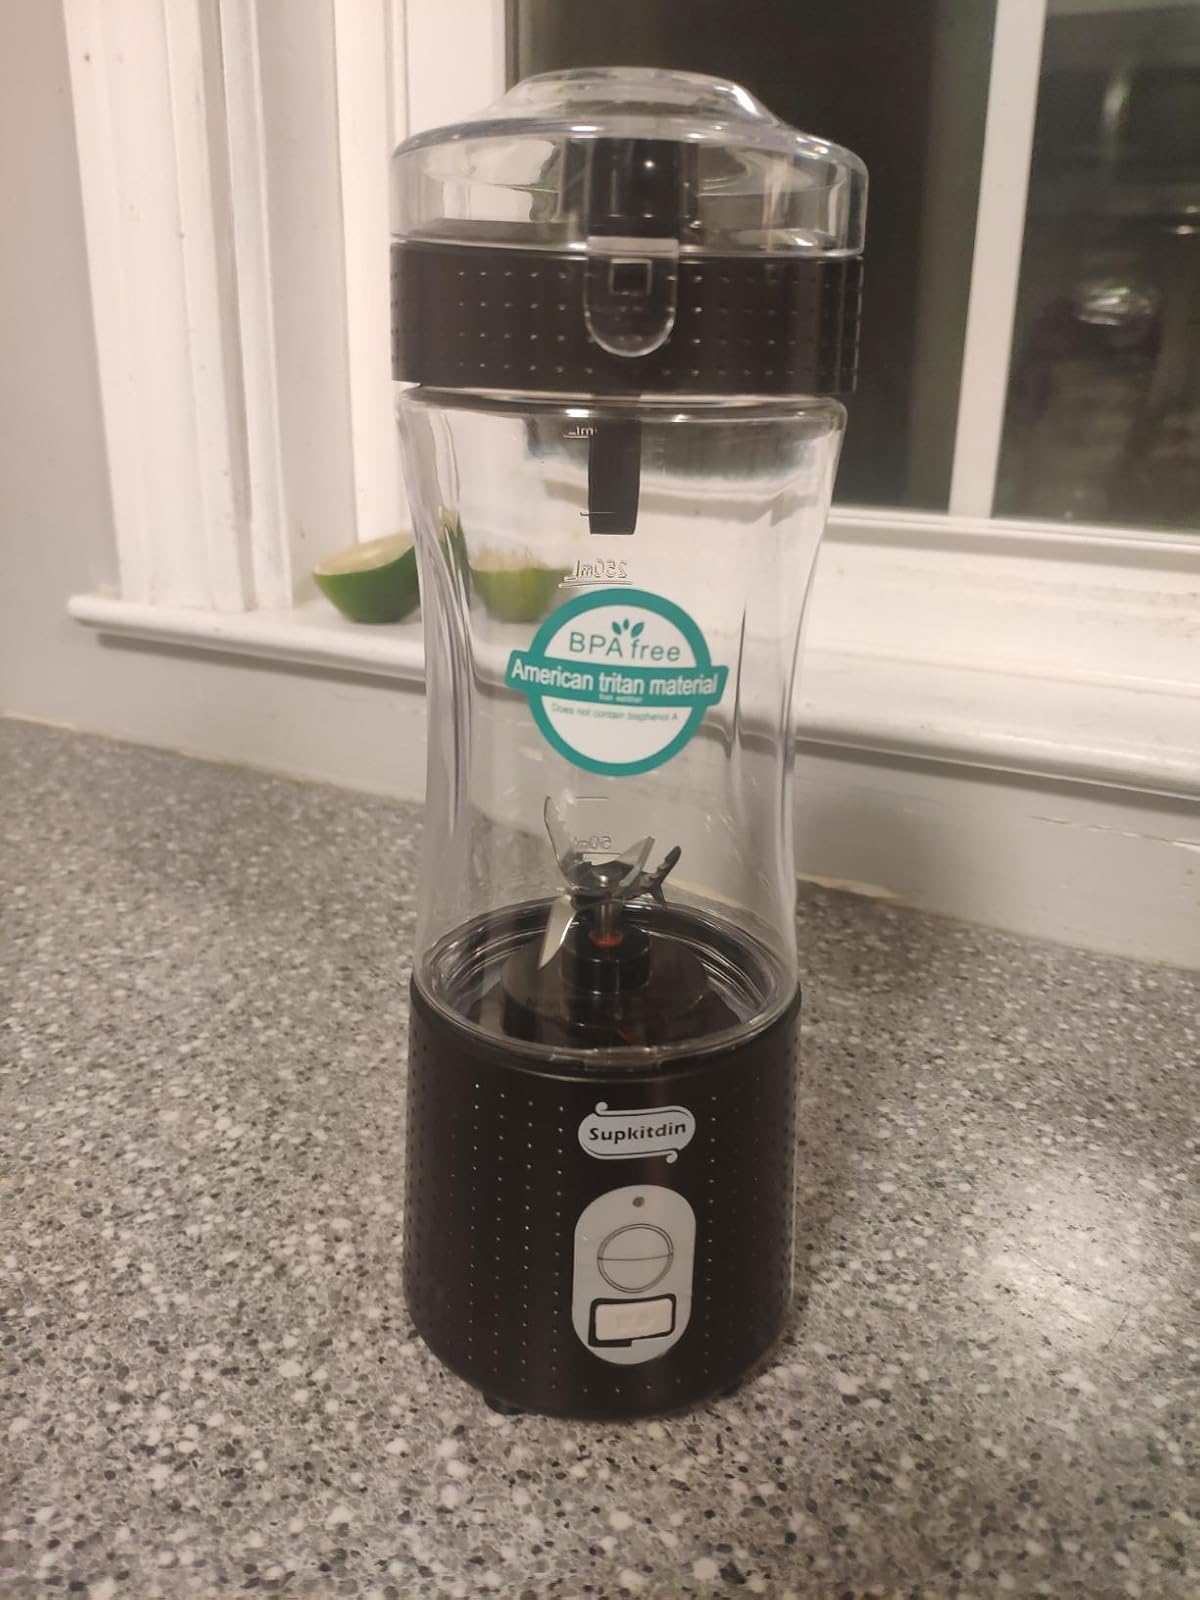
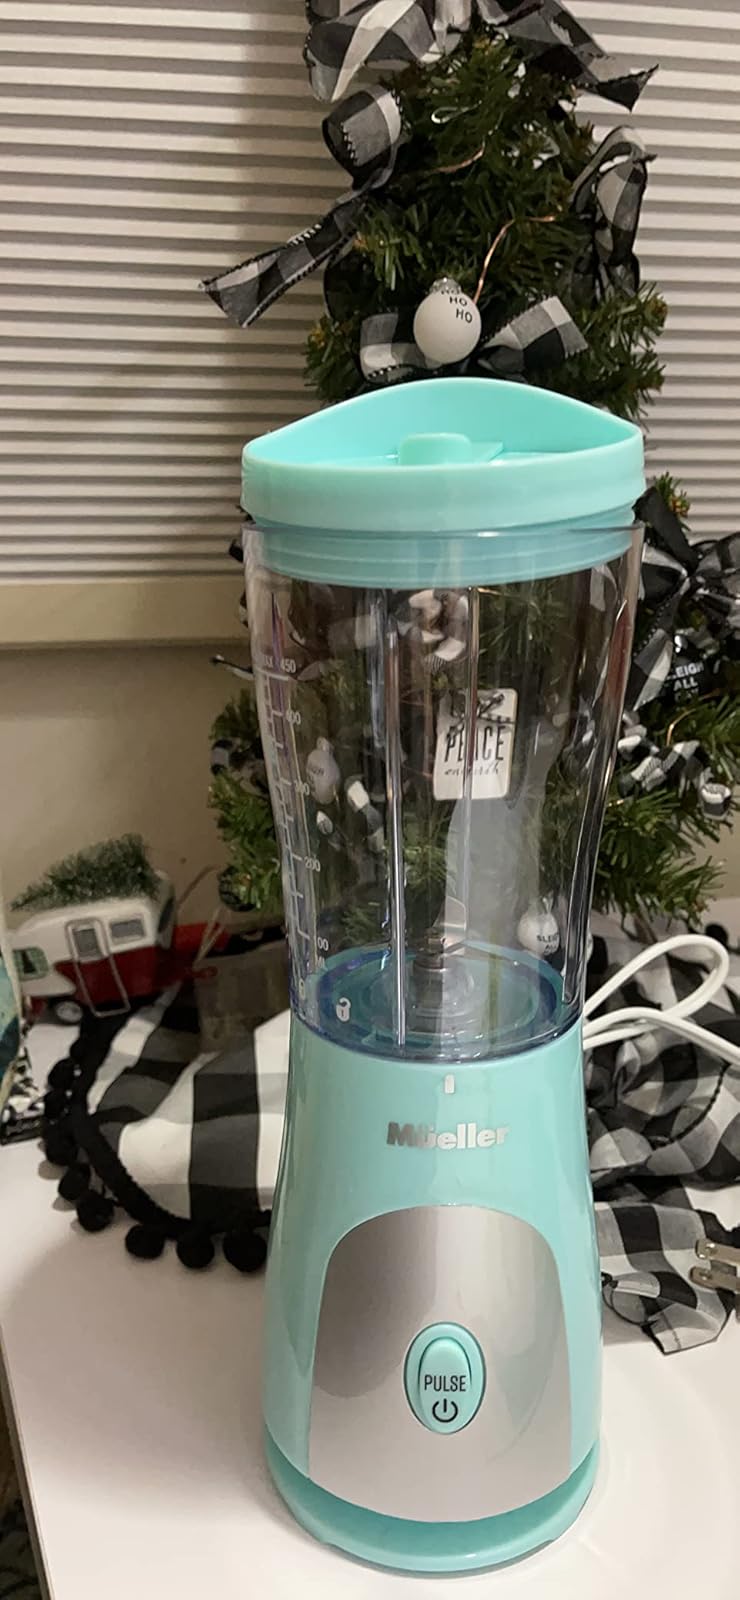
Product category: items_blender
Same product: no